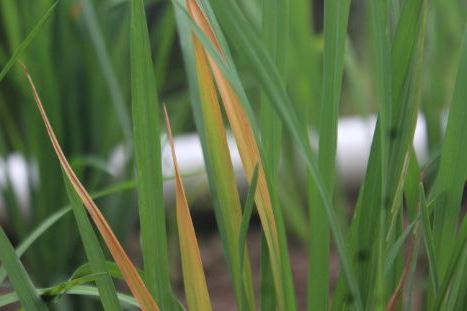
Disease: Tungro